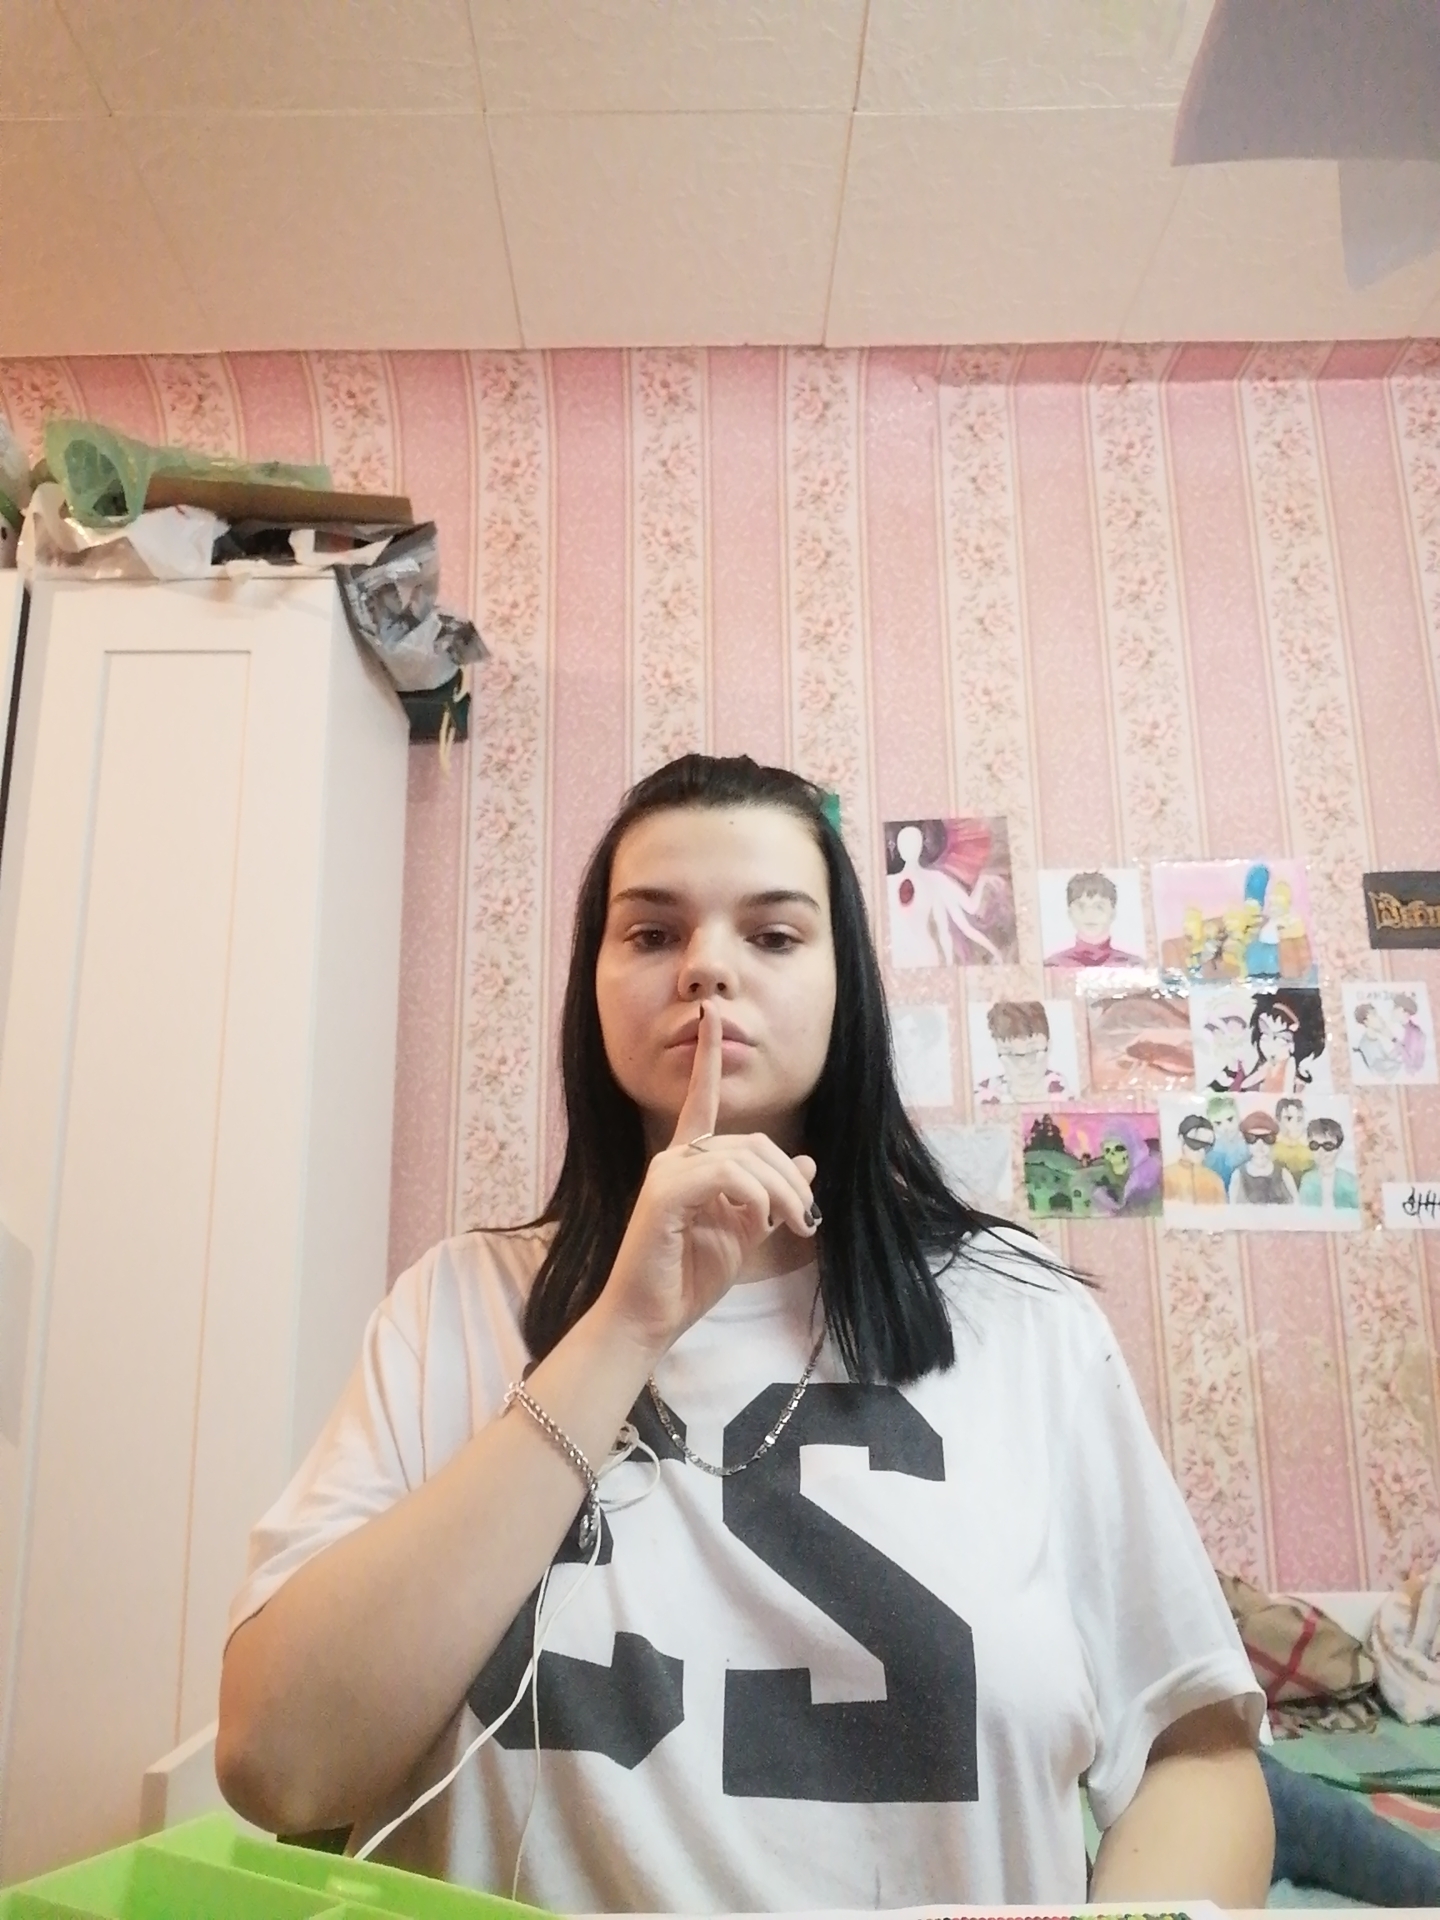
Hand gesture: mute